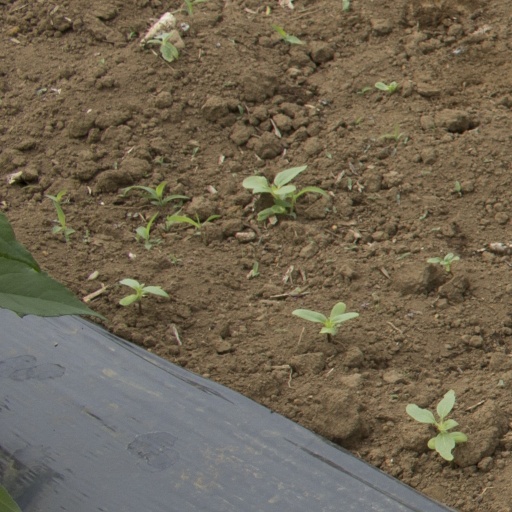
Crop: Jerusalem artichoke